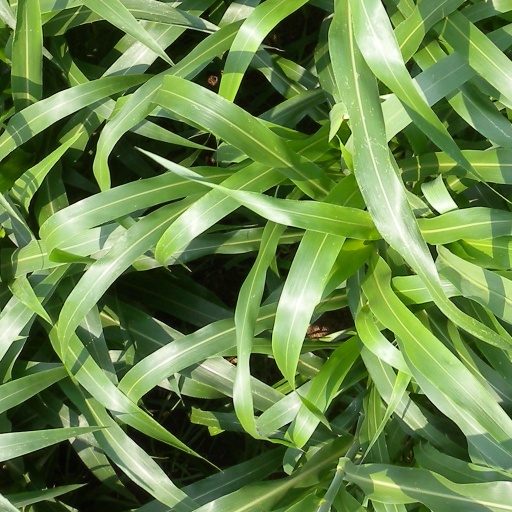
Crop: sorghum